Algeria–France relations

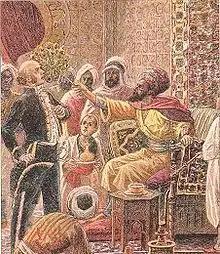
An image depicting the Fly Whisk Incident

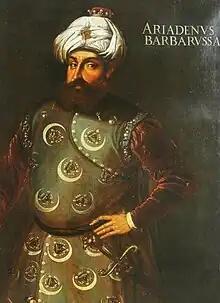
Hayreddin Barbarossa, ruler of Algiers, led an Ottoman embassy to France in 1533.

The first contact between the two nations began in 1526, when Algeria was part of the Ottoman Empire. Francis I of France and the Ottoman Emperor Suleiman the Magnificent had just agreed upon the Franco-Ottoman alliance, which initiated contact between France and the Barbary States of Northern Africa. These states were considered vassals for the Ottoman Empire; thus, were drawn into relations with France as a result of this alliance.